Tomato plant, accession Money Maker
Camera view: bottom (45 deg); turntable rotation: 270 degrees
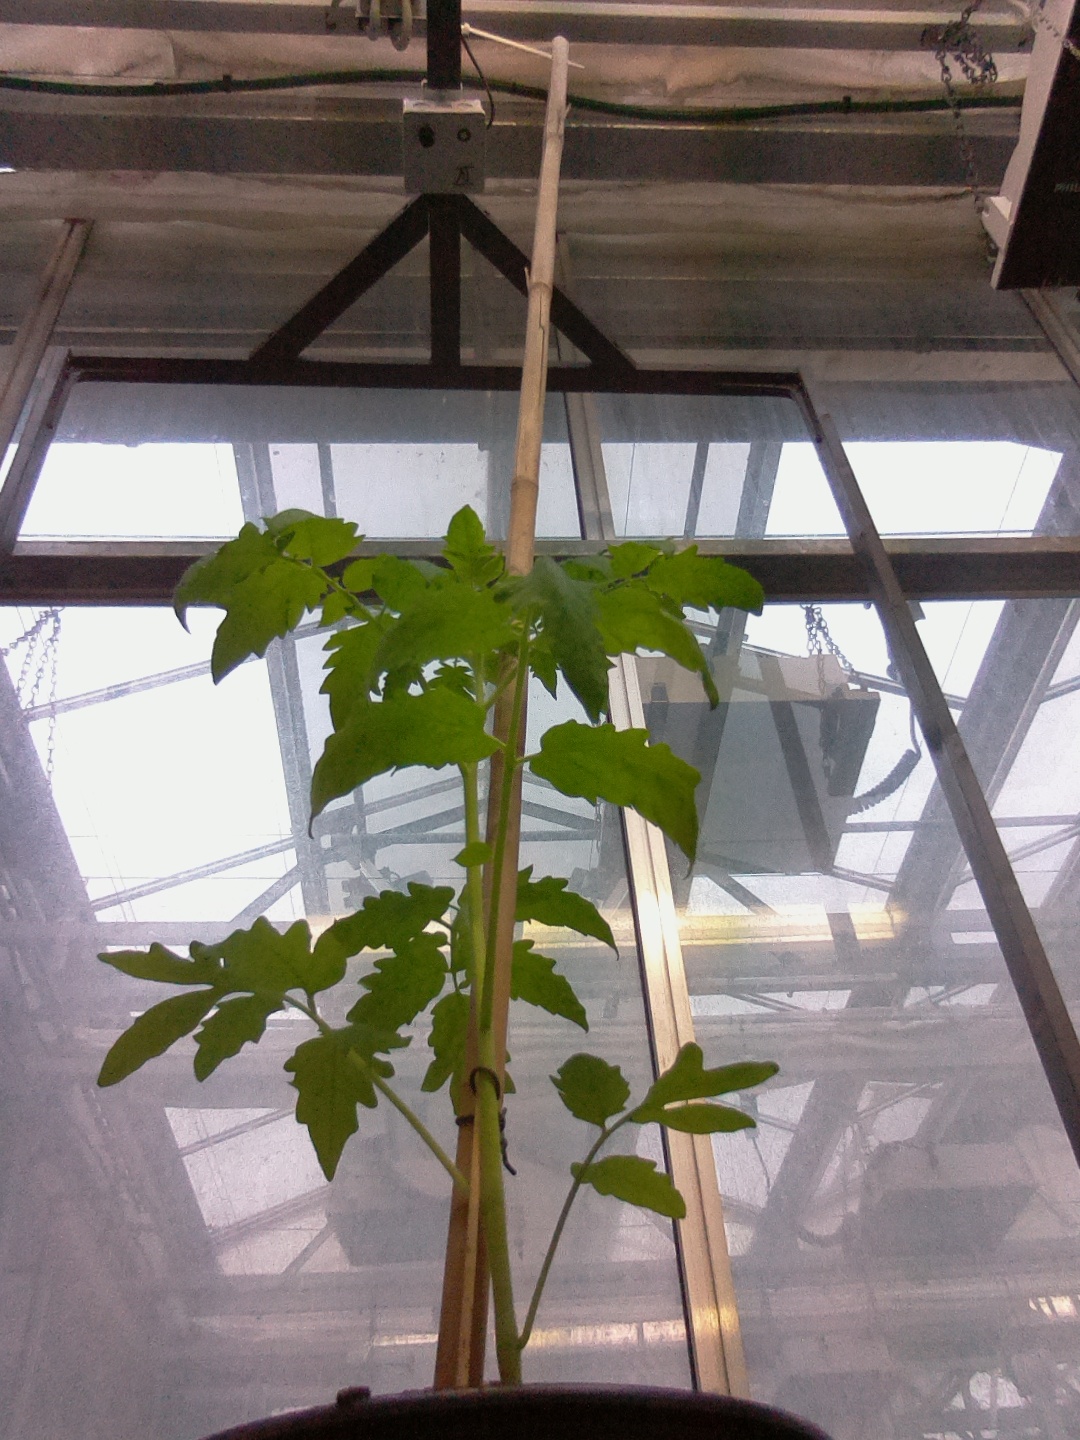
BBCH growth stage 13: 6 of true leaves visible